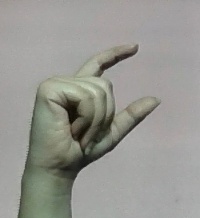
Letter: dal